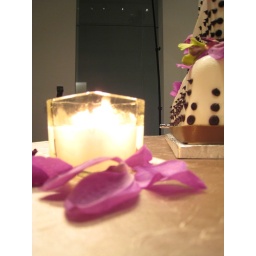
candles by the cake